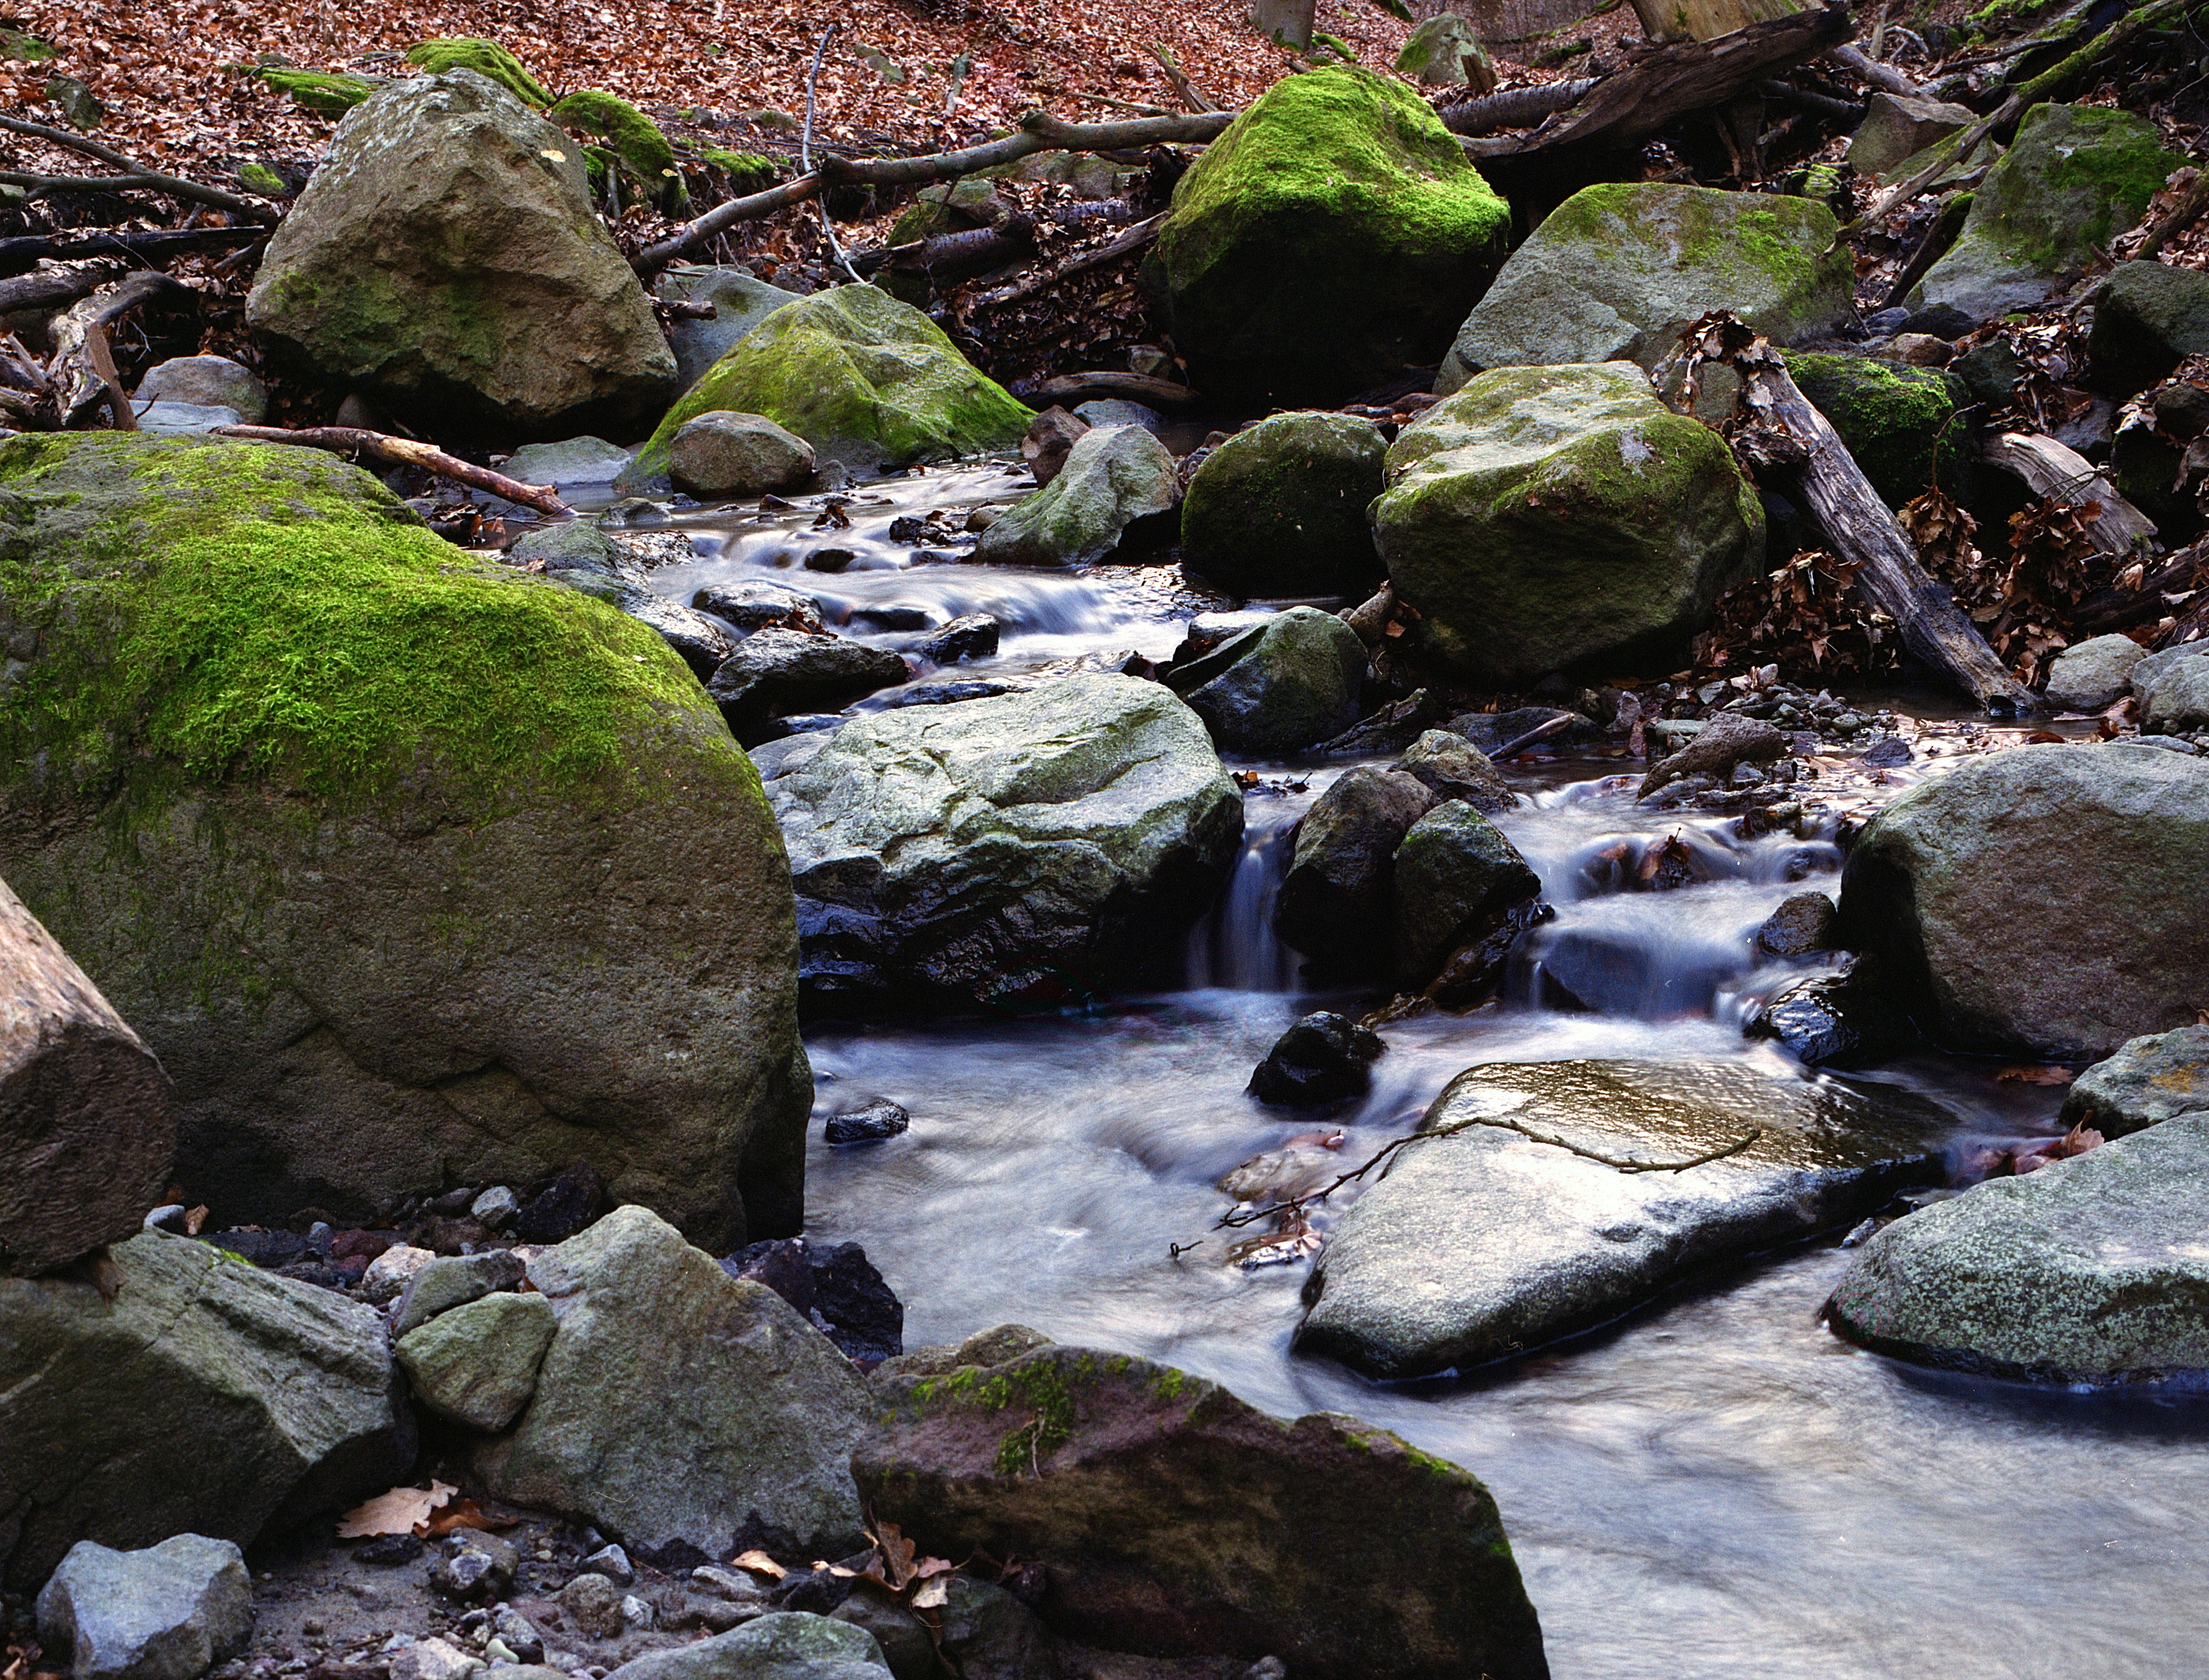
landscape, water, nature, forest, outdoor, rock, creek, wilderness, mountain, hiking, leaf, fall, flower, river, summer, travel, recreation, hiker, pond, wild, environment, stream, natural, autumn, scenery, rapid, lifestyle, leisure, season, body of water, trees, woods, sunny, trekking, boulder, woodland, water feature, watercourse, stream bed, landform